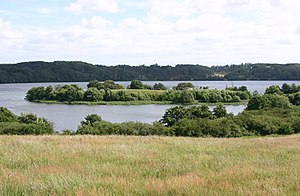
Hald Ruin
Hald ruin set fra "fastlandet". Man aner det lave tårn
"Hald Ruin, også kaldet Det tredje Hald eller Bispens Hald, er en borgruin på en lille halvø i Hald sø syd for Viborg. Borgen blev opført i 1528 af Viborgs sidste katolske biskop, Jørgen Friis og udgjorde det tredje Hald i rækken af de fem Hald´er, som man nu mener har ligget i området igennem de sidste 700 år. Ruinen er frit tilgængelig. Den mest fremtrædende part er borgens tårn, som dog i sin nuværende skikkelse er en rekonstruktion fra sidste del af 1800-tallet. Desuden finder man nogle kælderhvælvinger samt dele af borgens indgangsparti med skydeskår til kanoner samt lejer til akslerne for to vindebroer. Indgangspartiet er i de senere år blevet yderligere frilagt af Nationalmuseets arkæologer. Hele borganlægget er omgivet af volde. Ud mod søen findes en ""nødudgang"" og i søbunden ud for denne har man fundet rester af pælespærringer.